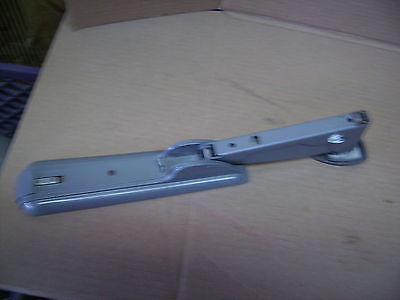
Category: stapler